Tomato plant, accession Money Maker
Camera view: bottom (45 deg); turntable rotation: 270 degrees
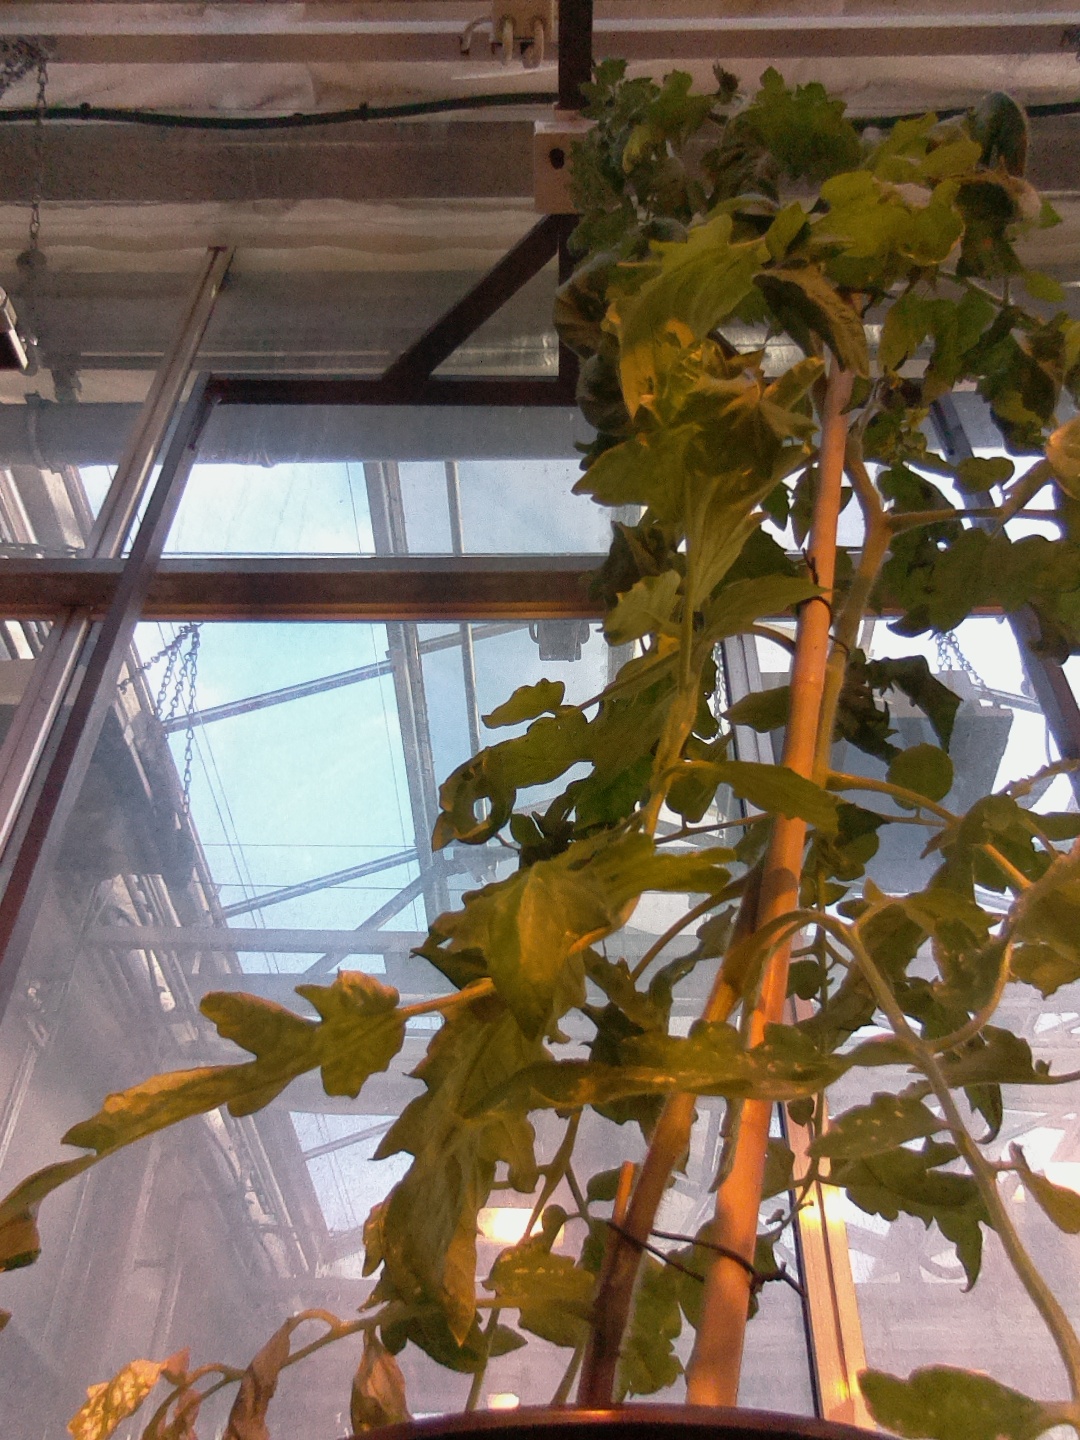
BBCH growth stage 67: Full flowering, 70%-80% of flowers open, more petals falling